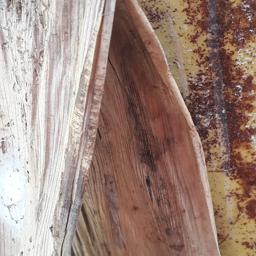
Label: PSEUDOSTEM WEEVIL